Stone Harbor, New Jersey

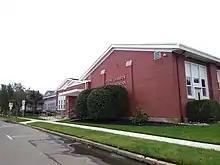
Stone Harbor School

Stone Harbor is located in the 2nd Congressional District and is part of New Jersey's 1st state legislative district.